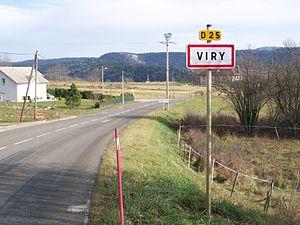
Panneau de bienvenue dans la petite commune de Viry dans le Jura en arrivant de l'Ain.
Viry est une commune française située dans le département du Jura en région Bourgogne-Franche-Comté. Les habitants se nomment les Virysans et Virysannes.